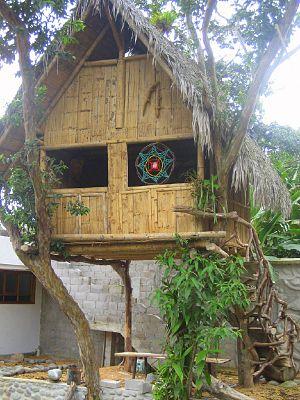
La construction en bambou consiste à utiliser du bambou comme matériau de construction pour édifier différents types de constructions, qu'il s'agisse d'échafaudages, de ponts ou d'habitations.